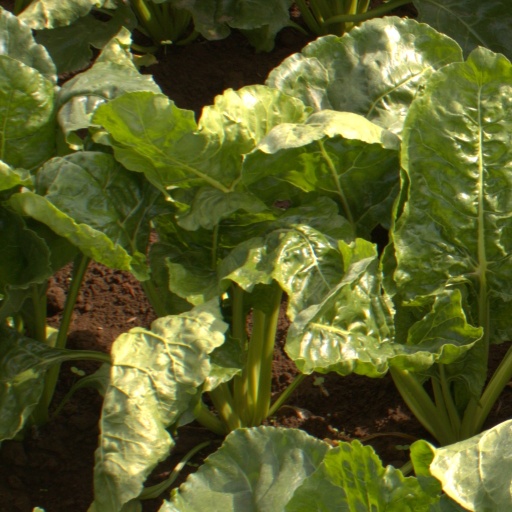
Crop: sugar beet